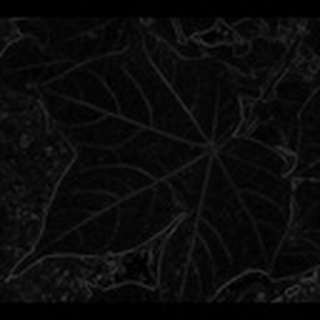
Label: healthy_cotton